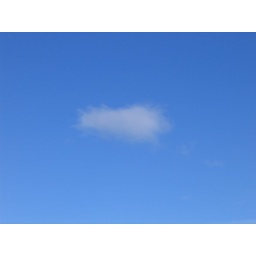
Lone cloud in the sky